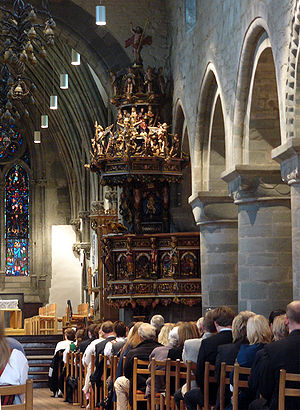
Andrew Lawrenceson Smith
Prædikestolen i Stavanger Domkirke blev fremstillet af den skotske billedskærer Anders Smith og kom på plads i 1658.
Andrew Lawrenceson Smith også kendt som Anders Lauritzen Smith var en skotsk håndværker, træskulptør og maler som var central i stavangerrenessansen og udsmykningen af Stavanger Domkirke.